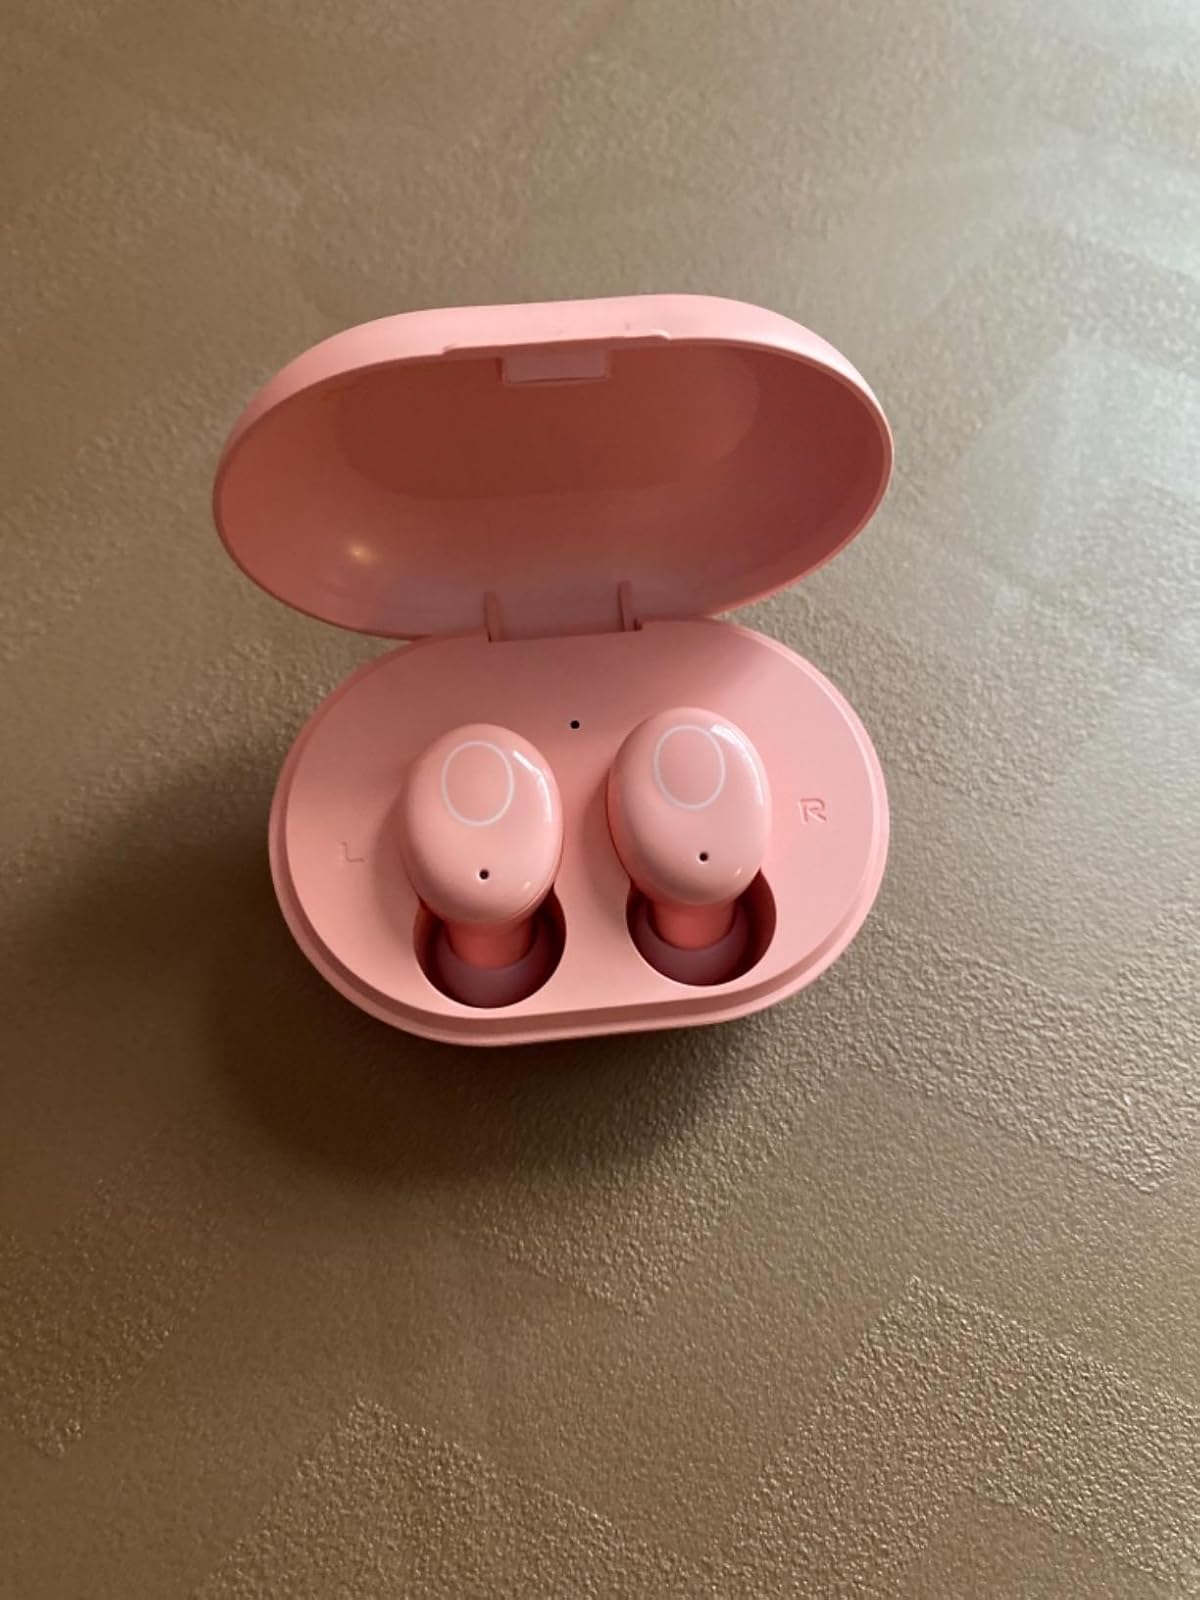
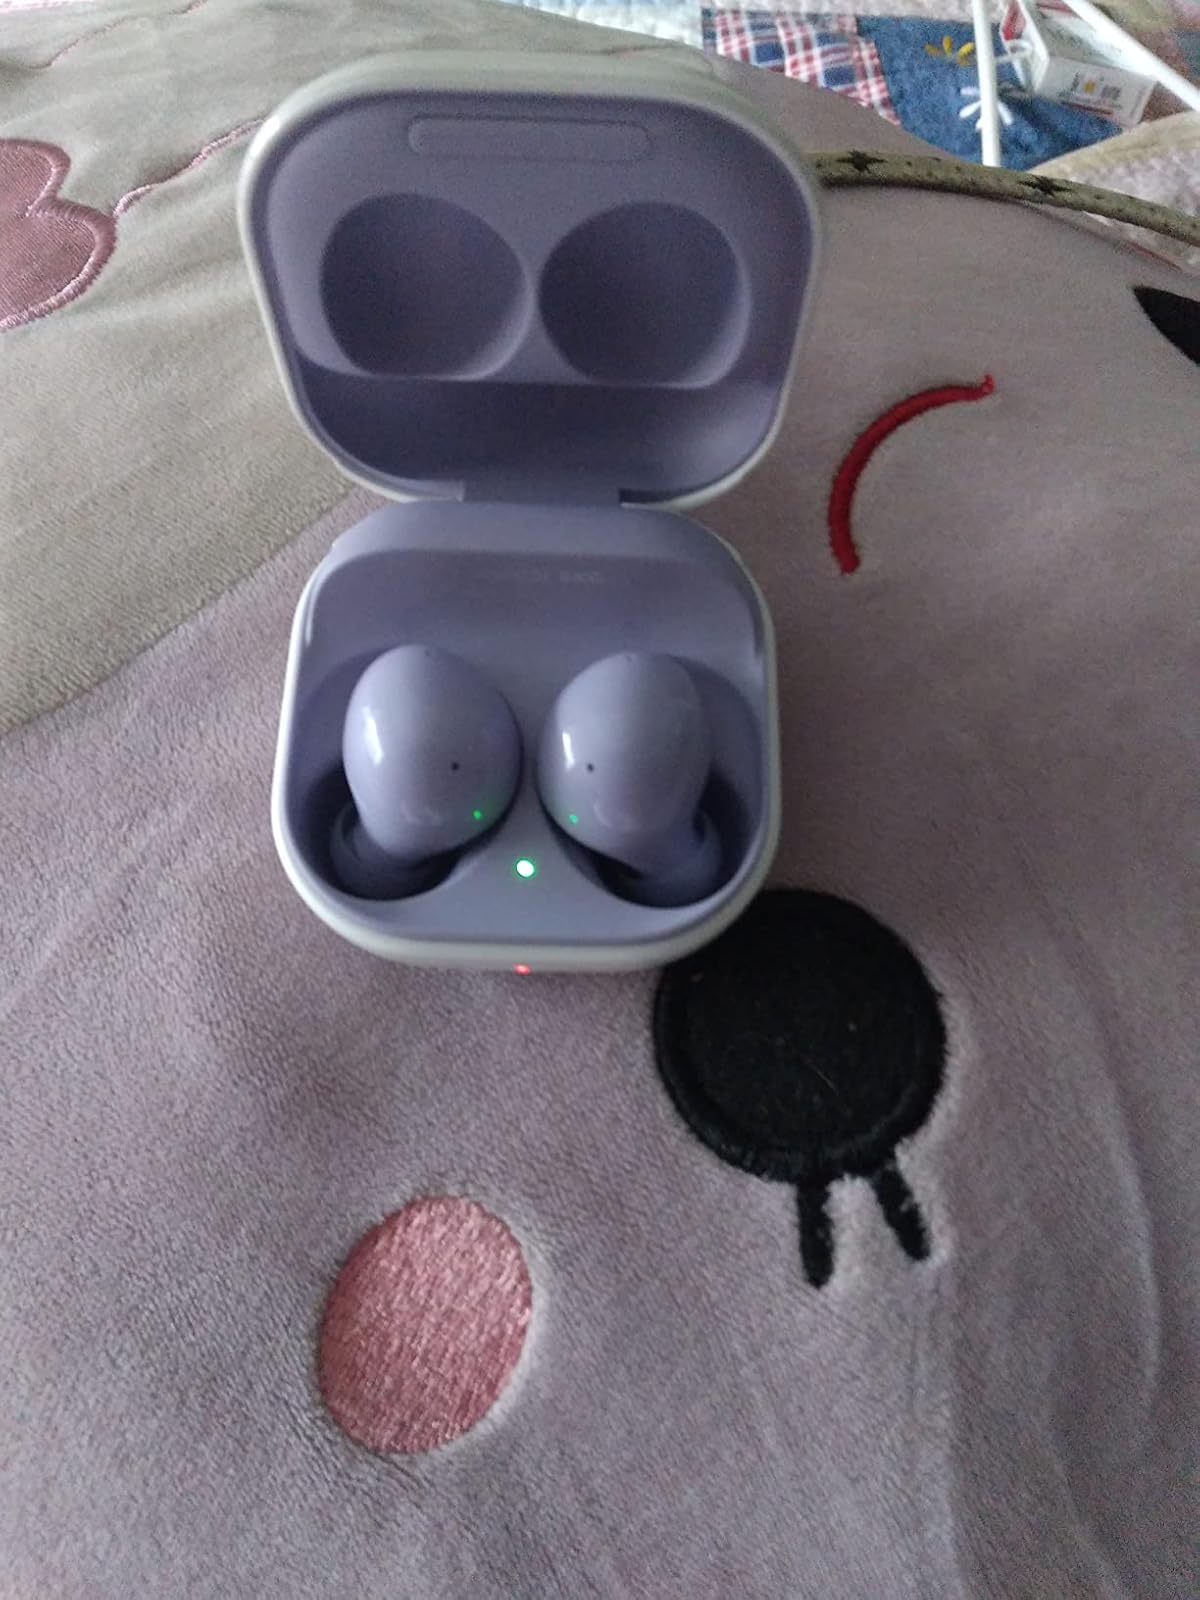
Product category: earbuds
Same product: no